Star Wars: Episode I – The Phantom Menace

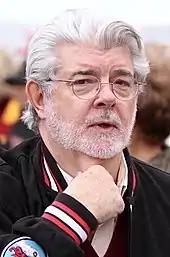
"Star Wars" creator George Lucas (pictured in 2011) decided to return to the series in the 1990s following advancements in computer-generated imagery.

Throughout the 1980s, Lucas said he had no desire to return to "Star Wars" and had canceled his sequel trilogy by the time of "Return of the Jedi". However, because Lucas had developed most of the backstory, the idea of prequels continued to fascinate him. In the early 1990s, "Star Wars" saw a resurgence in popularity in the wake of Dark Horse's comic line and Timothy Zahn's trilogy of novels. Lucas saw that there was still a large audience for his idea of a prequel trilogy, and with the development of special effects generated with computer-generated imagery (CGI), Lucas considered returning to his saga and directing the film. In October 1993, it was announced in "Variety" and other sources that he would be making the prequels. Lucas began outlining the story; Anakin Skywalker rather than Obi-Wan Kenobi would be the protagonist, and the series would be a tragedy examining Darth Vader's origins. A relic of the original outline was that Anakin would, like his son, grow up on Tatooine. Lucas also began to change the prequels' timeline relative to the original series; instead of filling in the tangential history, they would form the beginning of a long story that started with Anakin's childhood and ended with his death. This was the final step toward turning the franchise into a saga.